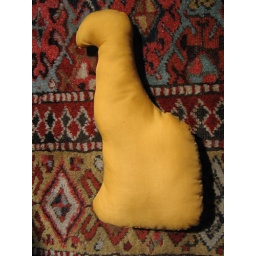
Block printed giraffe pillow in water-based brown ink on yellow-gold cotton, backed with the same fabric,